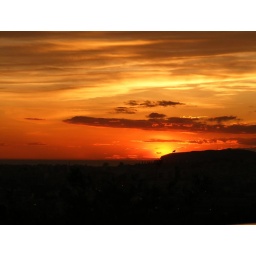
The sun and the clouds just came together with the giant bull on the distant hill in early December.